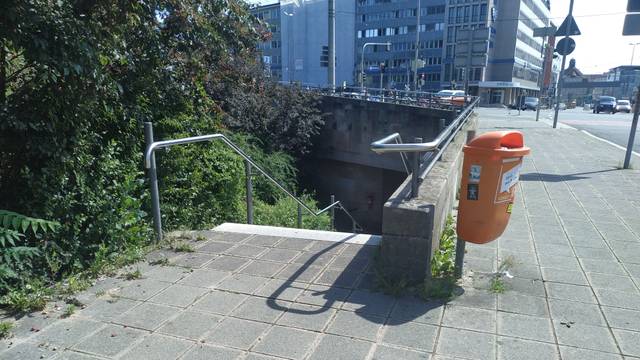
Region: Germany
Coordinates: 49.457, 11.088